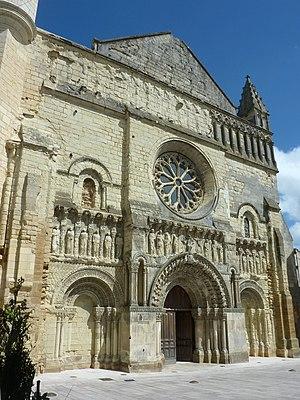
Façade de l'église Saint-Médard - Thouars Deux-Sèvres France This building is classé au titre des Monuments Historiques. It is indexed in the Base Mérimée, a database of architectural heritage maintained by the French Ministry of Culture,
Thouars est une commune du Centre-Ouest de la France située dans le département des Deux-Sèvres en région Nouvelle-Aquitaine. Ses habitants sont appelés les Thouarsais.
L'église Saint-Médard est une église catholique située à Thouars, en France.